Fayetteville-Manlius Central School District

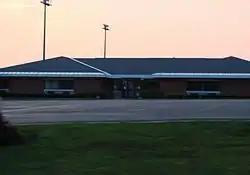

The oak tree is the symbol of the F-M School District and its heritage. A 200-year-old oak stood in front of what is now Wellwood Middle School, until it fell victim to an unfortunate prank perpetrated by Jamesville-Dewitt students in the 1970s. The characteristics of the tree are reflected in the values, vision, and ambition of Fayetteville-Manlius. The tree is a steadfast, well-grounded, robust, and distinguished entity on the natural landscape. The hornet is the school mascot, and also came from the hornets who nested in the great oak tree. A historical narrative is given by former teacher and assistant principal at F-M High School, Mr. Platt Wheeler: